Christian Höbart

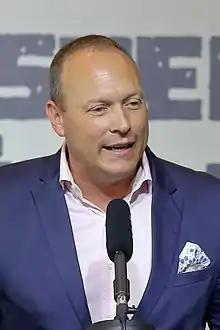

Christian Höbart (born 9 June 1975) is an Austrian politician who has been a Member of the National Council for the Freedom Party of Austria (FPÖ) since 2008.